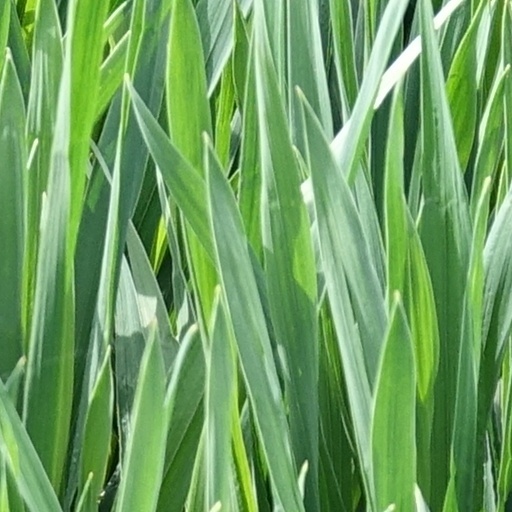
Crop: wheat